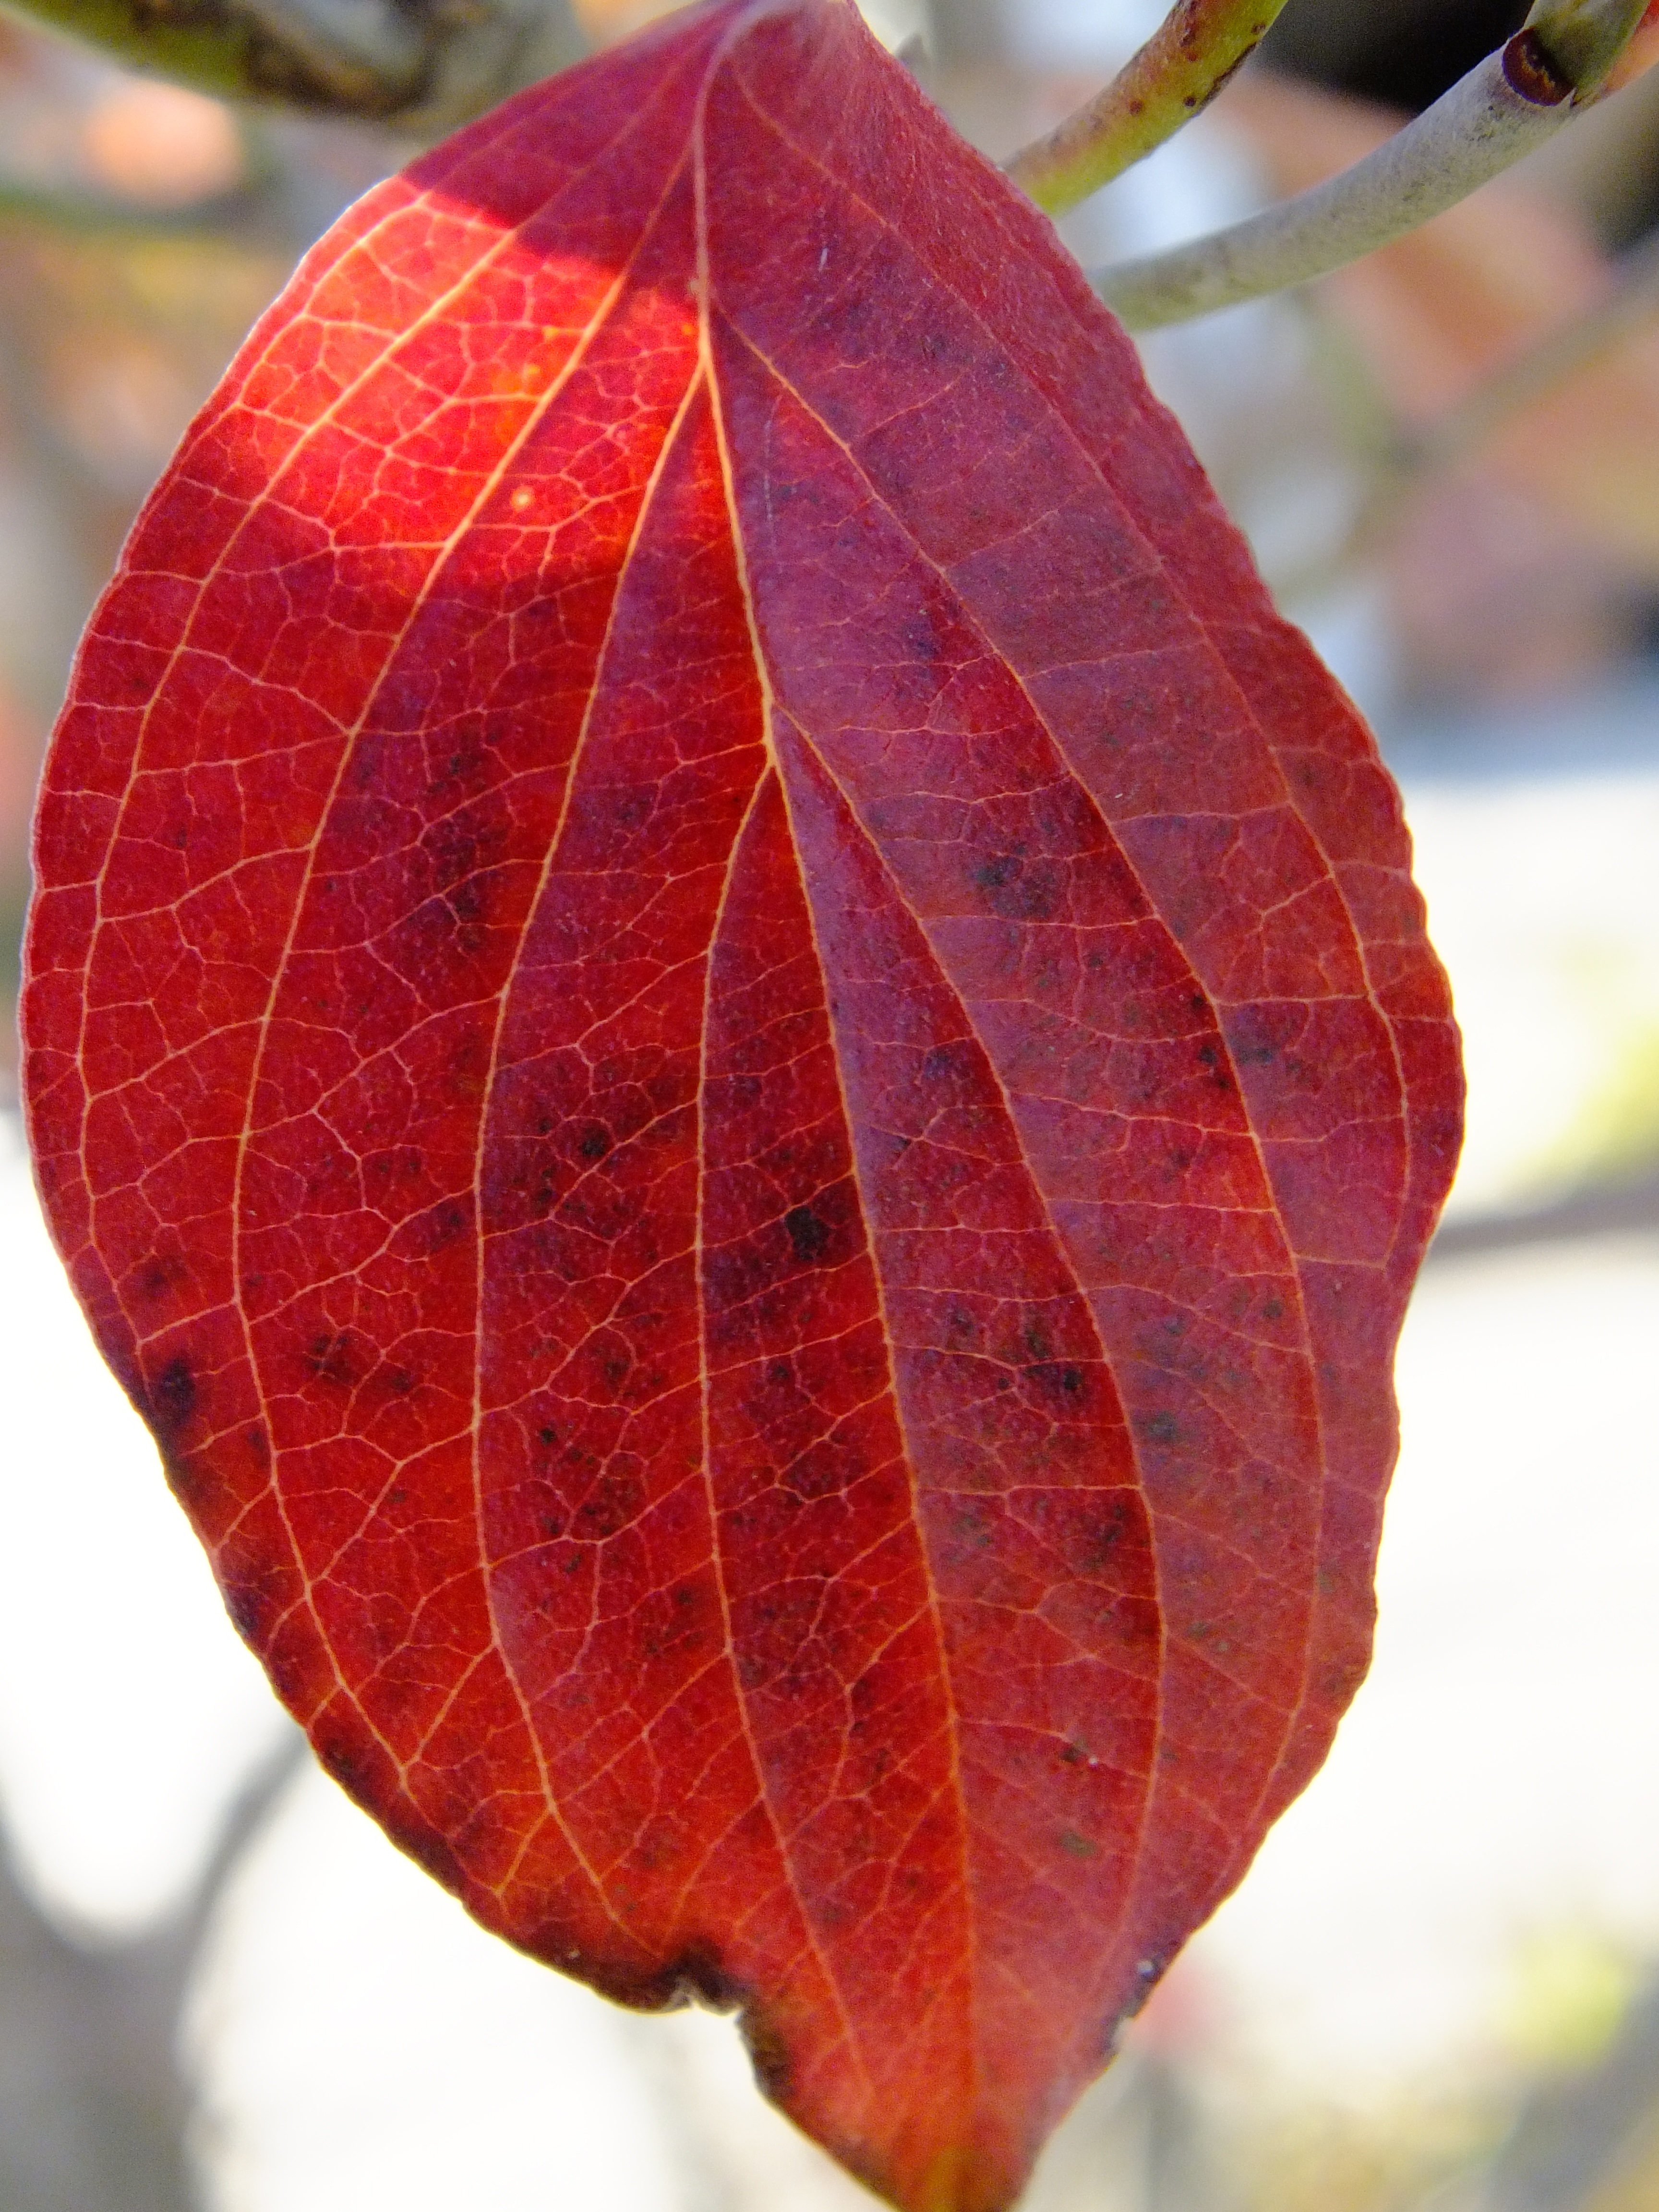
tree, branch, plant, leaf, flower, petal, red, produce, color, autumn, season, macro photography, plant stem